Sao Sanda

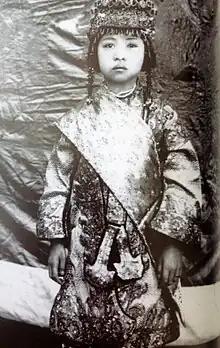
Sanda,

Princess Sao Sanda (also known as Sao Nang Mya Sanda, (စောနန်းမြစန္ဒာ) and Sanda Simms; born 20 October 1928) is the last princess of Yawnghwe, a now disestablished Shan state in present-day Myanmar. She is the eldest daughter of the last "Saopha" of Yawnghwe Sao Shwe Thaik by his consort Sao Nang Sanda. A journalist at Reuters, she coauthored several books with her husband Peter Simms. Her 2008 book "The Moon Princess: Memories of the Shan States" chronicles a turbulent period in Burma's history, providing both her life story and a chronicle of her father, the first president of the Union of Burma after its independence.